Yamamoto District, Akita

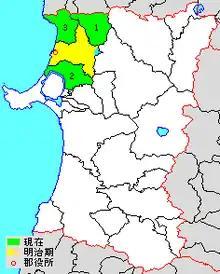
Map showing original extent of Yamamoto District in Akita Prefecture green - current yellow - former extent in early Meiji period

As of 2020, the district has a population of 24,727 and an area of 764.27 km. All of the city of Noshiro was formerly part of Yamamoto District.